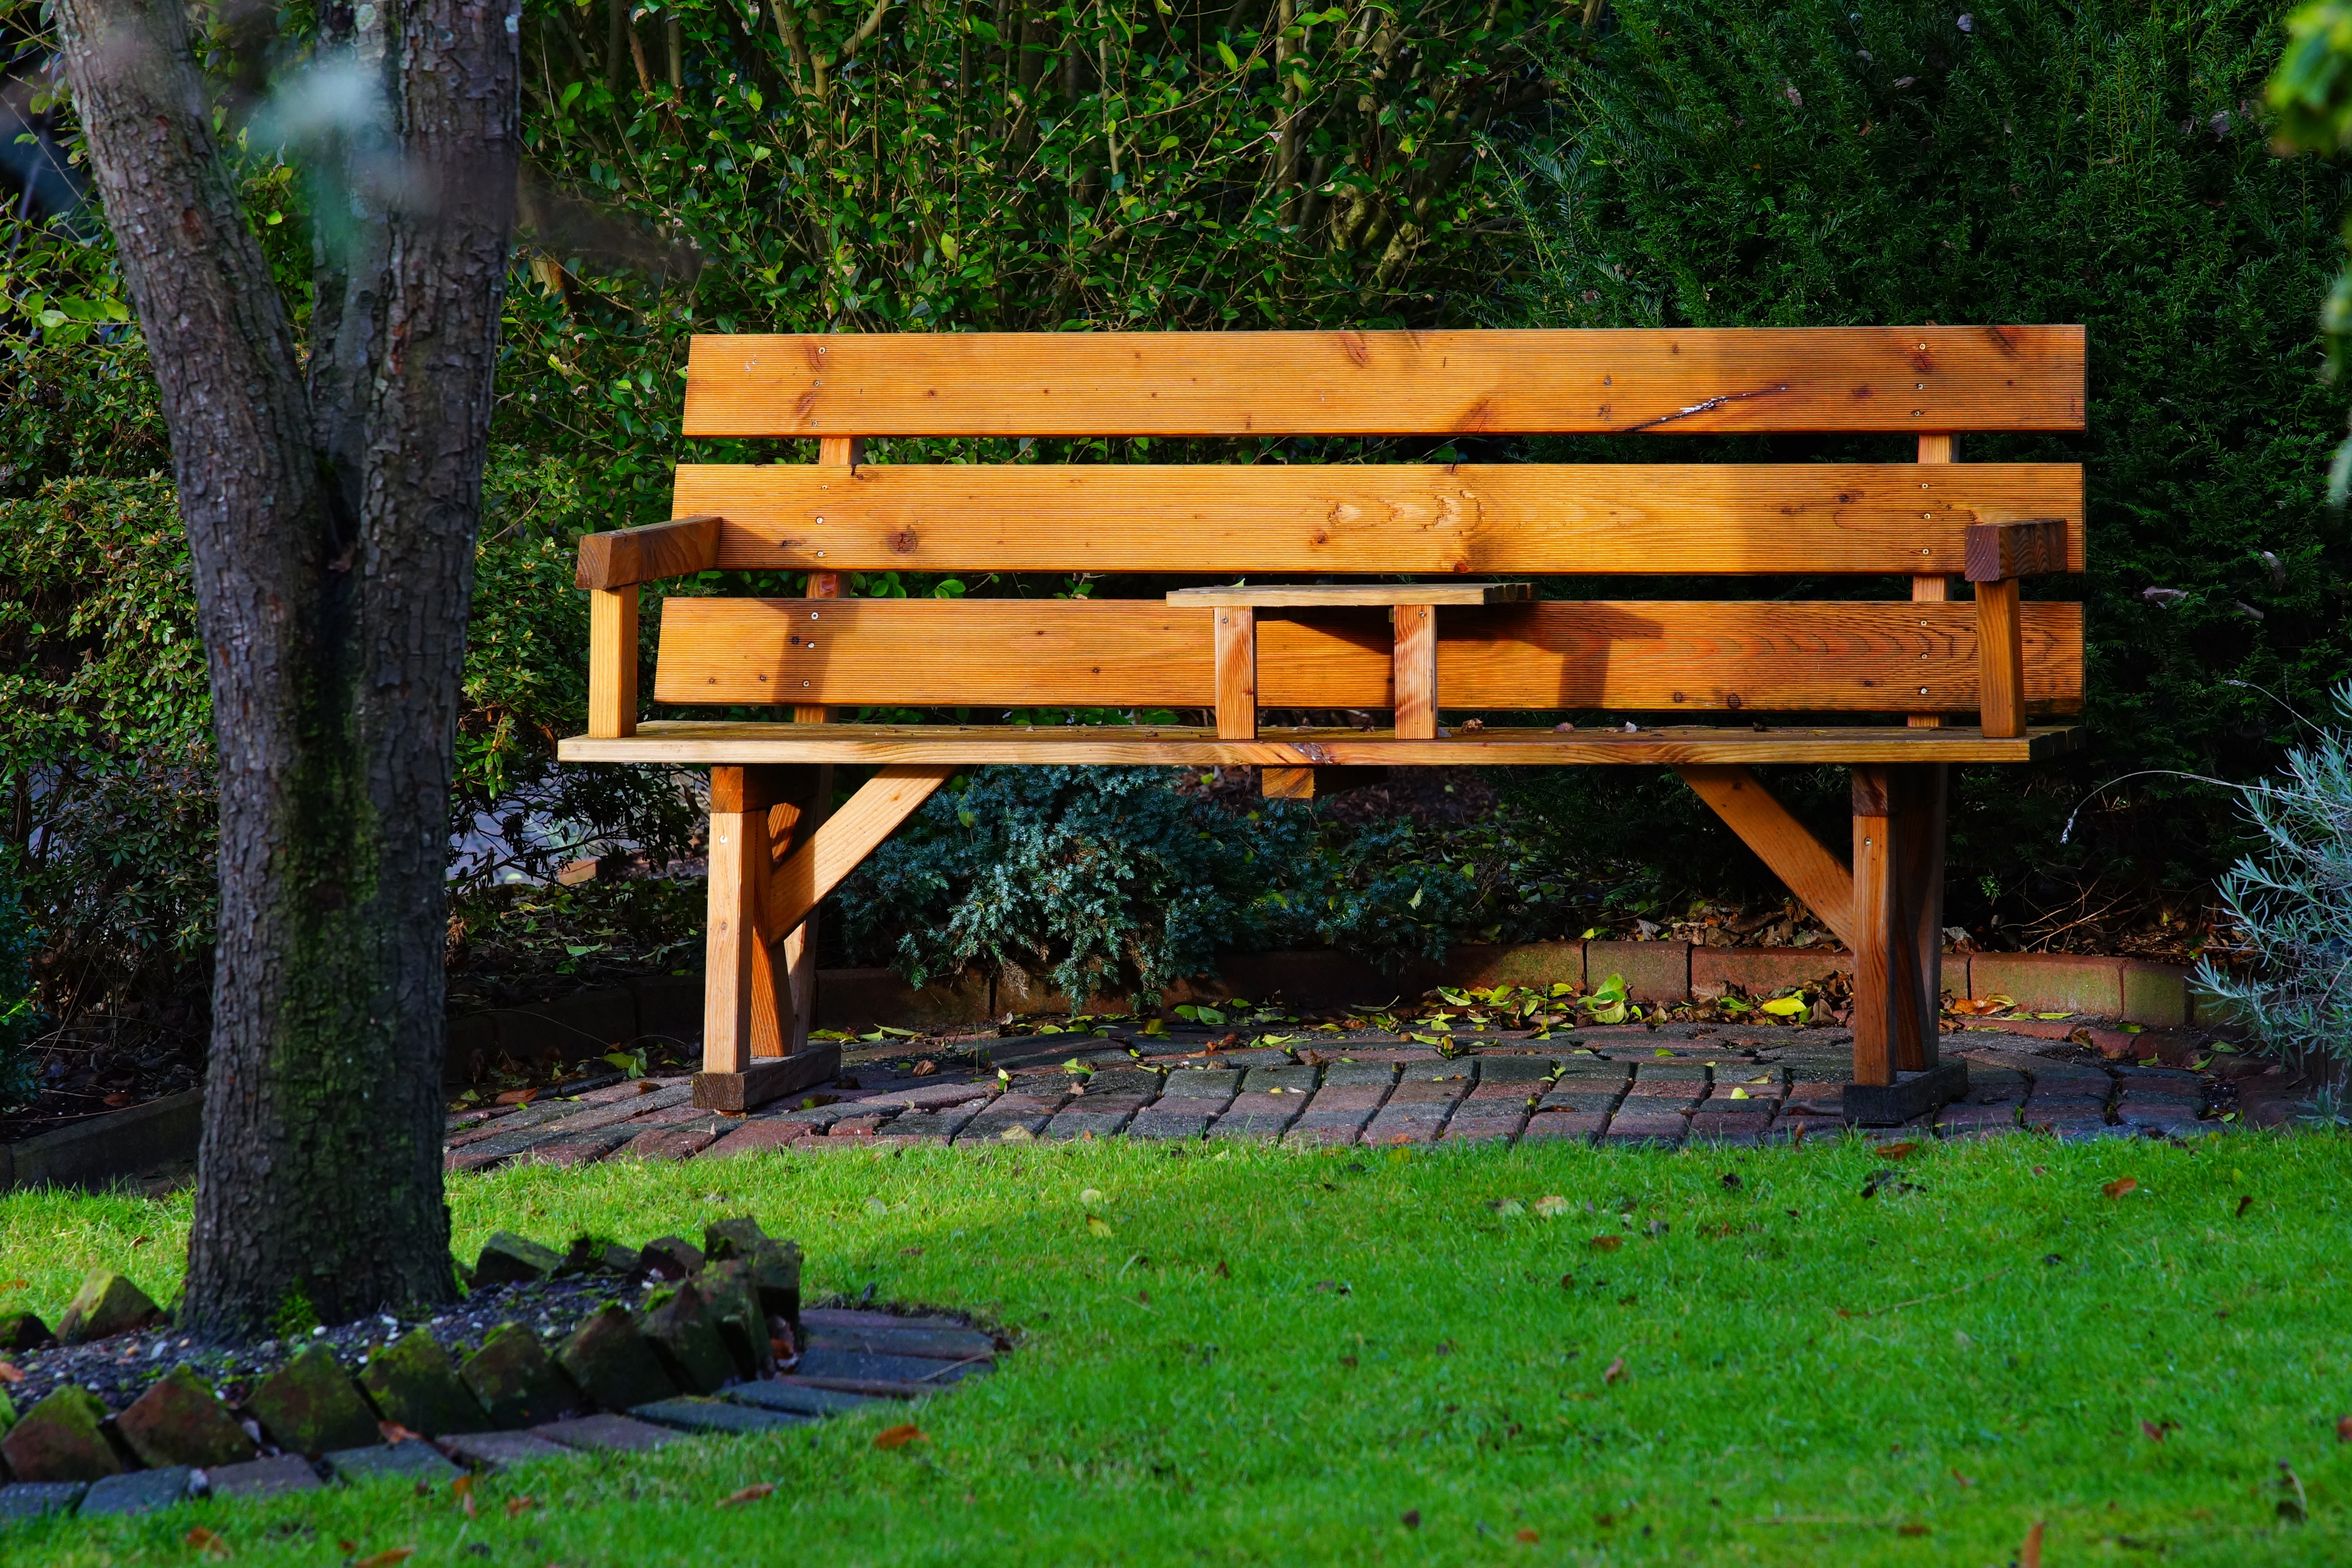
table, nature, grass, structure, wood, bench, lawn, seat, idyllic, relax, backyard, romantic, cozy, nostalgia, rest, furniture, garden, sit, wooden bench, bank, out, woodland, yard, at home, winter time, garden bench